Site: brandenburg
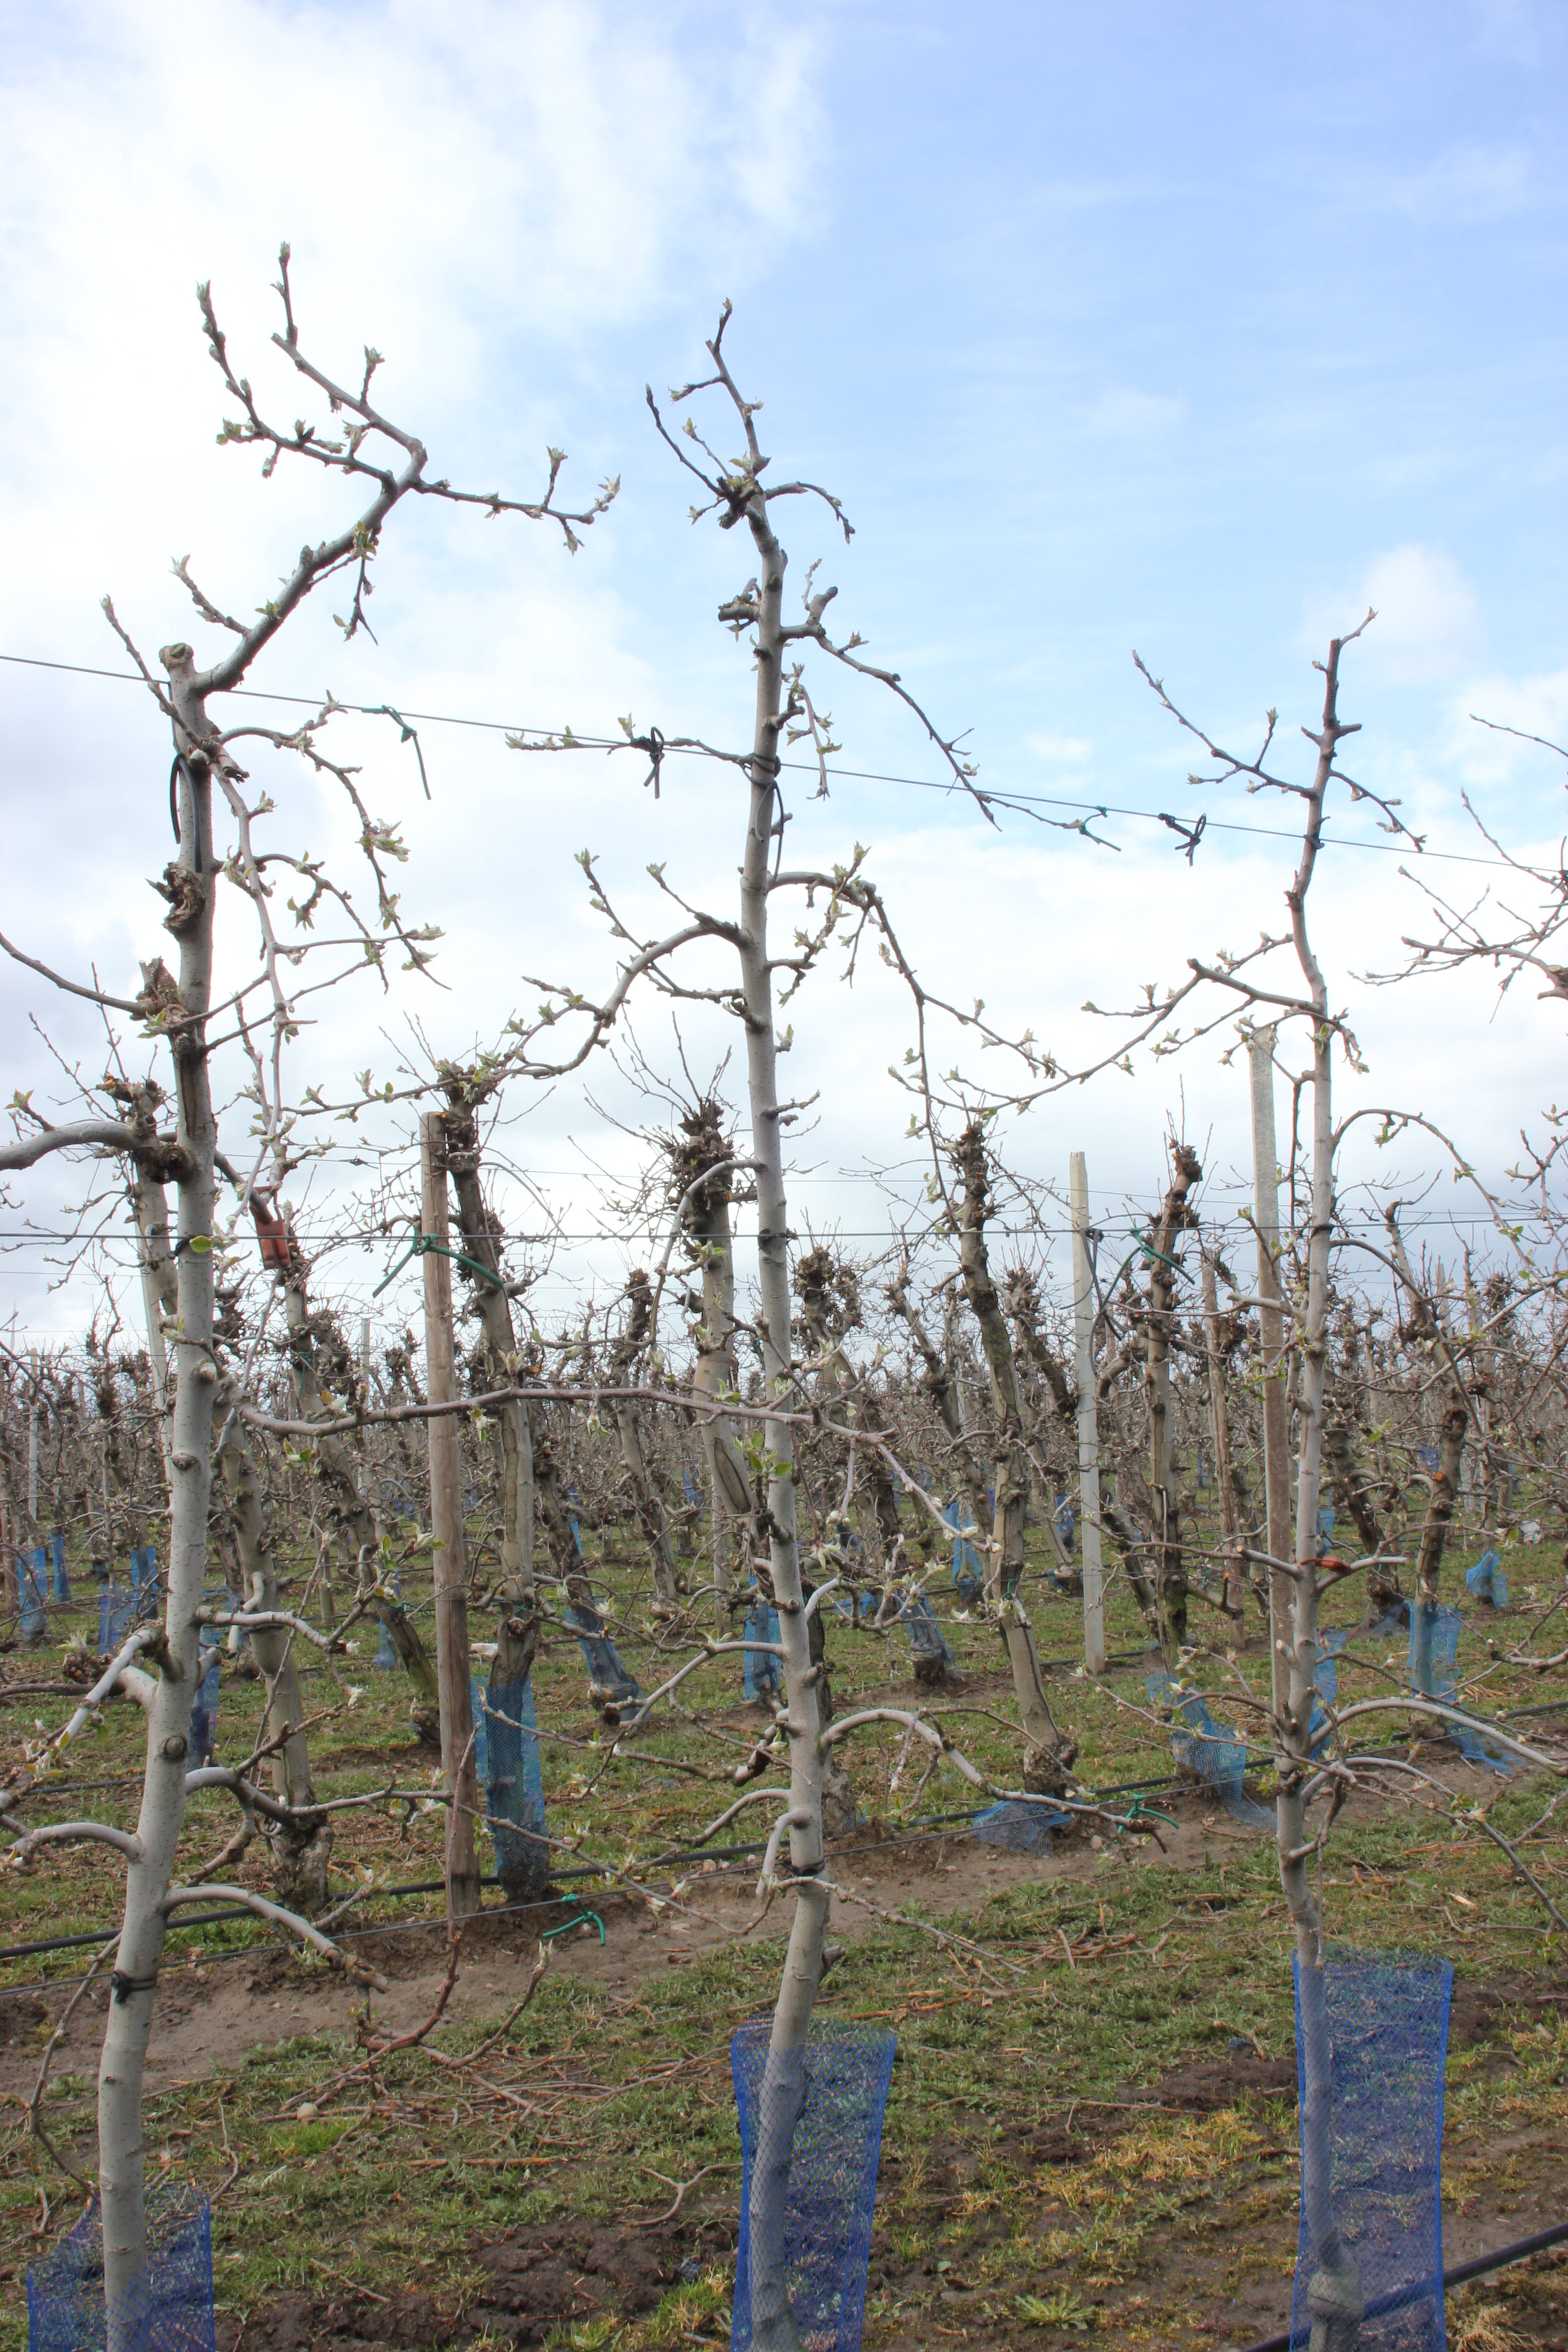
Growth stage (BBCH 55): Inflorescence emergence